Craig Baldwin

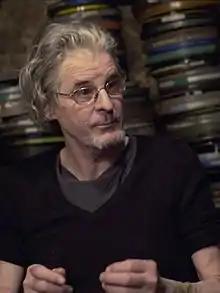
Craig Baldwin in 2015

Craig Baldwin (born 1952) is an American experimental filmmaker. He uses found footage from the fringes of popular consciousness as well as images from the mass media to undermine and transform the traditional documentary, infusing it with the energy of high-speed montage and a provocative commentary that targets subjects from intellectual property rights to rampant consumerism.